Father-in-law of Europe

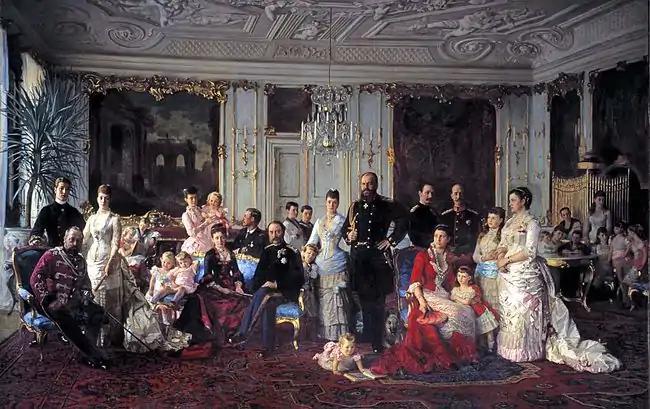
King Christian IX with his large family gathered at Fredensborg Palace, painting by Laurits Tuxen from 1883 to 1886

The father-in-law of Europe is a sobriquet which has been used to refer to two European monarchs of the late 19th and early 20th century: Christian IX of Denmark and Nicholas I of Montenegro, both on account of their children's marriages to foreign princes and princesses. The fact that each was a monarch of moderate or modest power (and thus a marriage would not threaten the delicate balance of power) allowed them to marry some of their many children to heirs of greater fortunes across the continent.